Baden Army

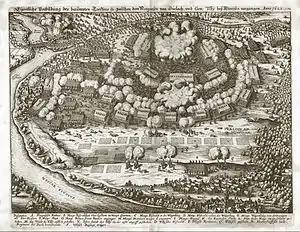
Matthäus Merian: "The Battle of Wimpfen"

During the Occupation of Upper Baden, George Frederick of Baden-Durlach was able to reunite the two parts of Baden-Baden and Baden-Durlach and, around 1600, generate a force of 200 cavalry, 600 foot soldiers and 40 guns. The Protestant margrave, whose territory was in the vicinity of the Habsburg Further Austria and who was in inheritance disputes with the Catholic Baden-Baden line, joined the Protestant Union in 1608 and increased the size of his army to 15,000 men around 1617.